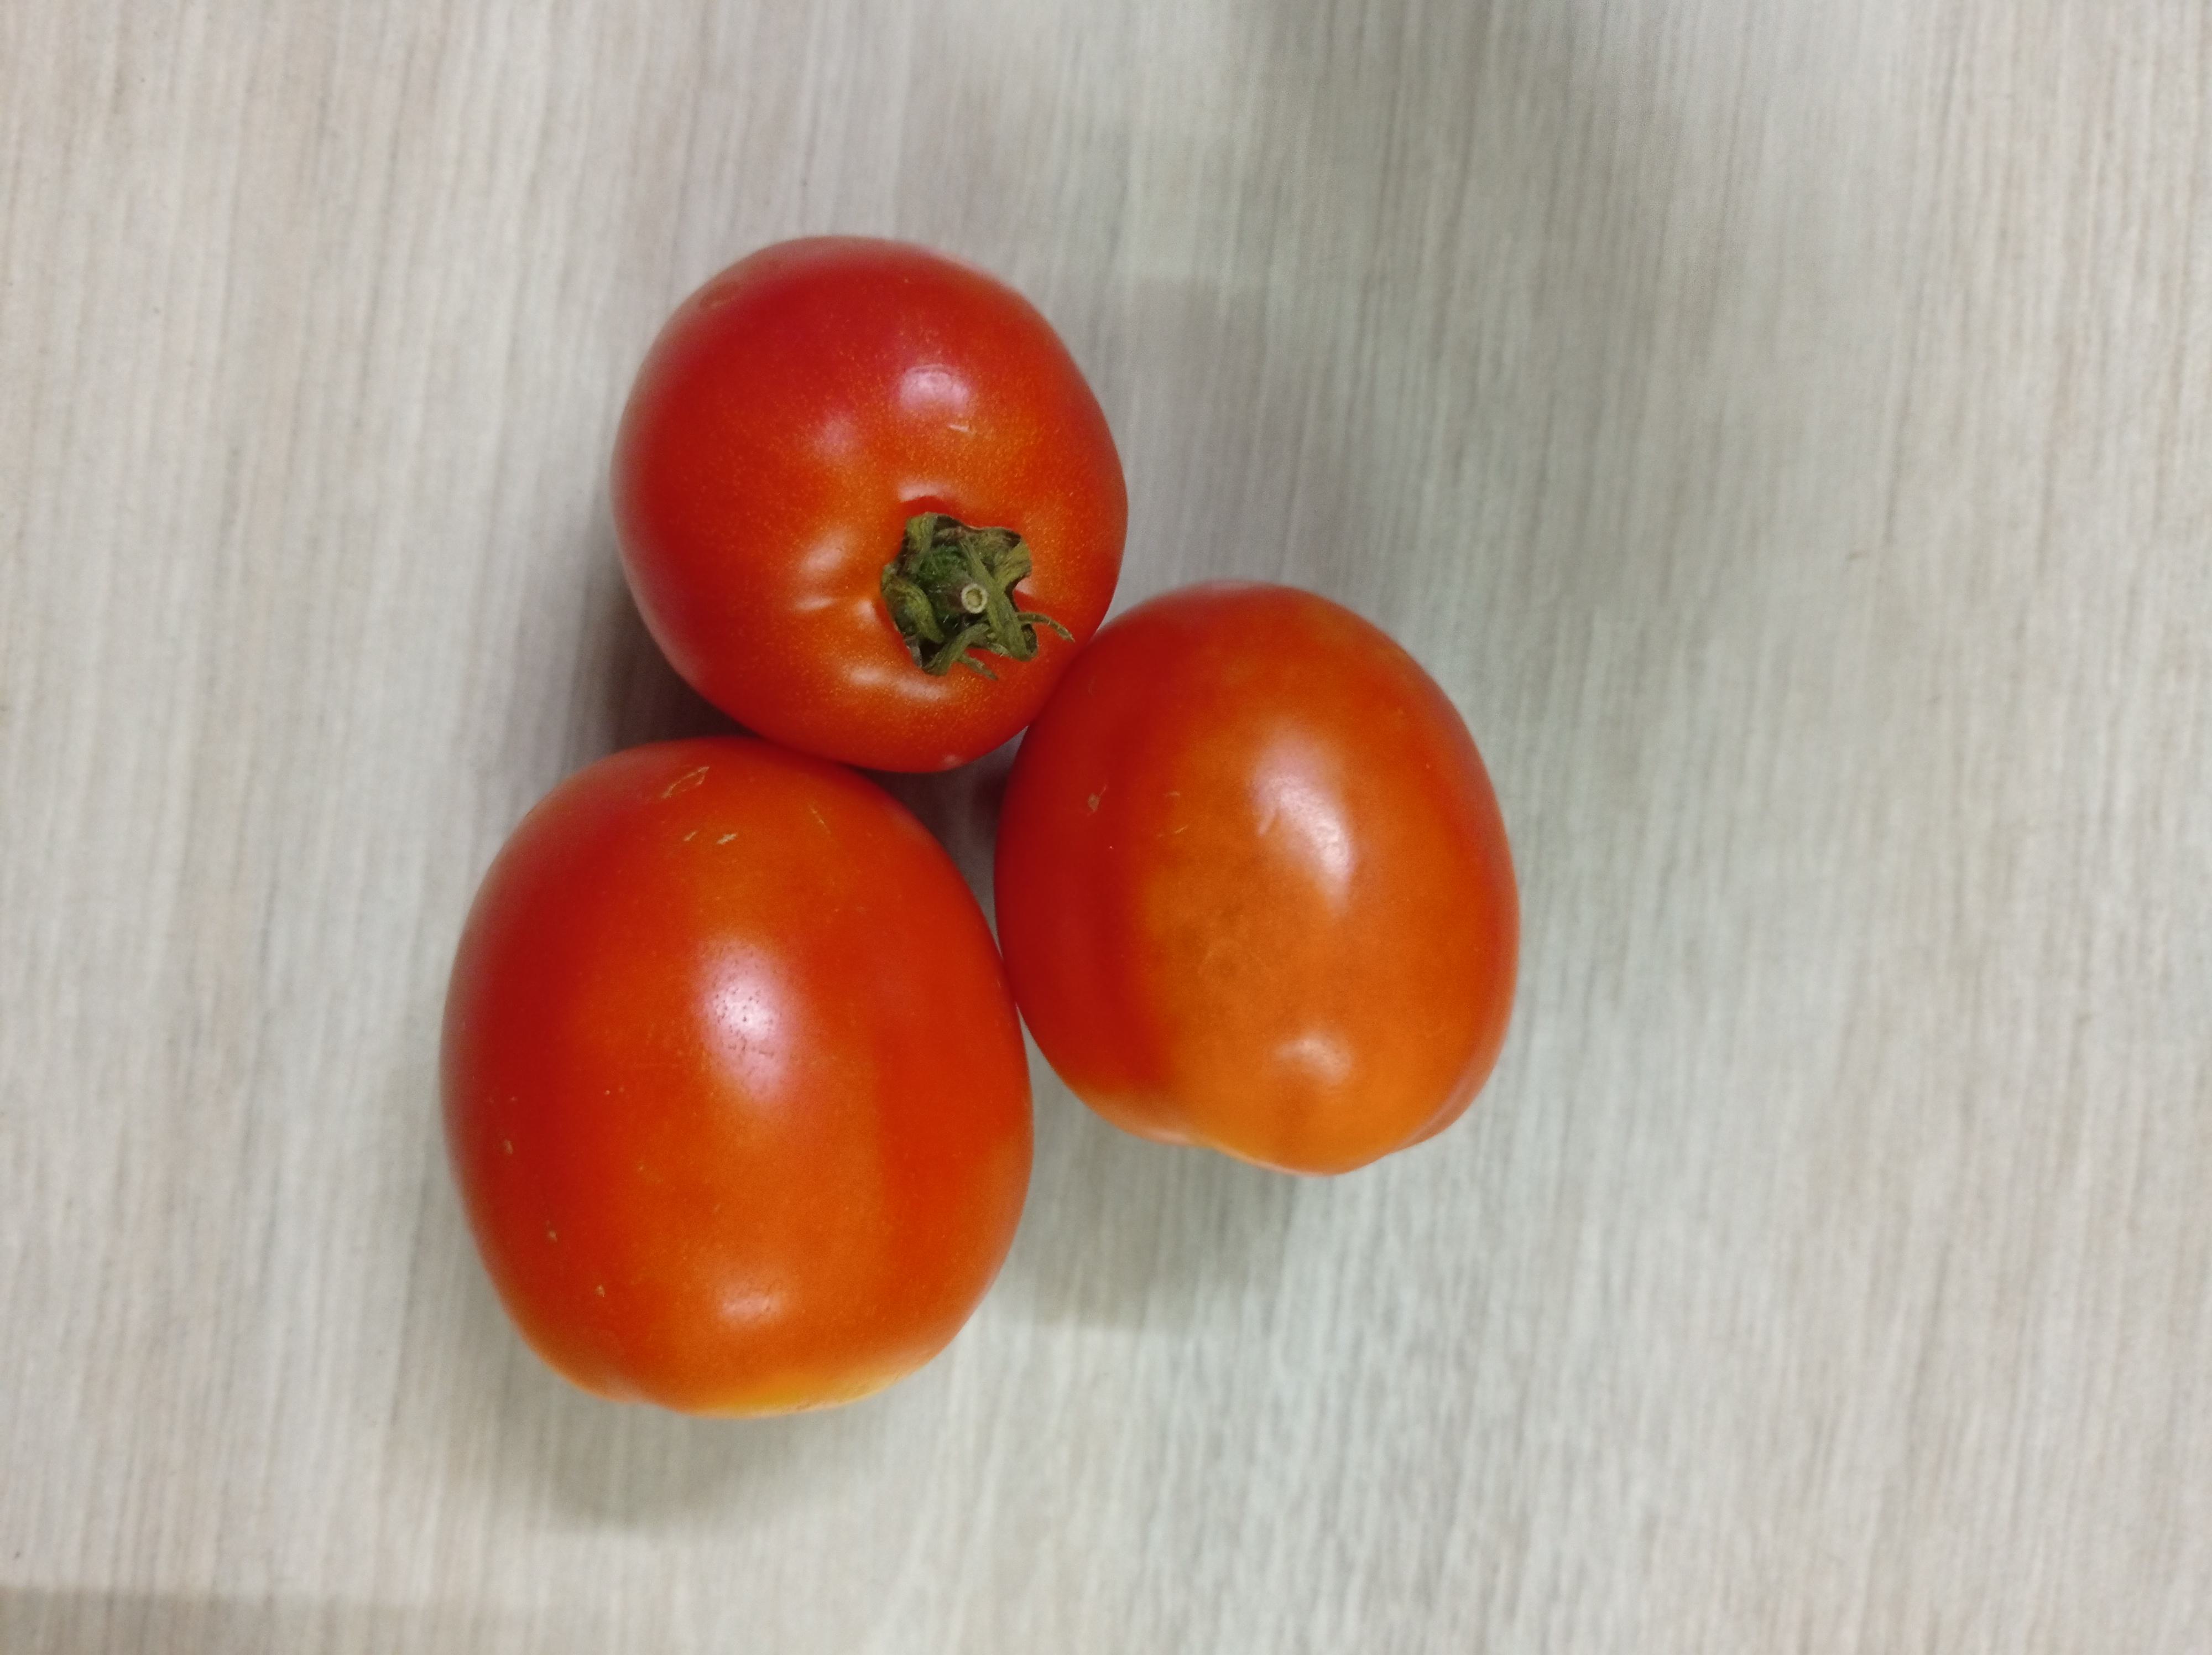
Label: Fresh